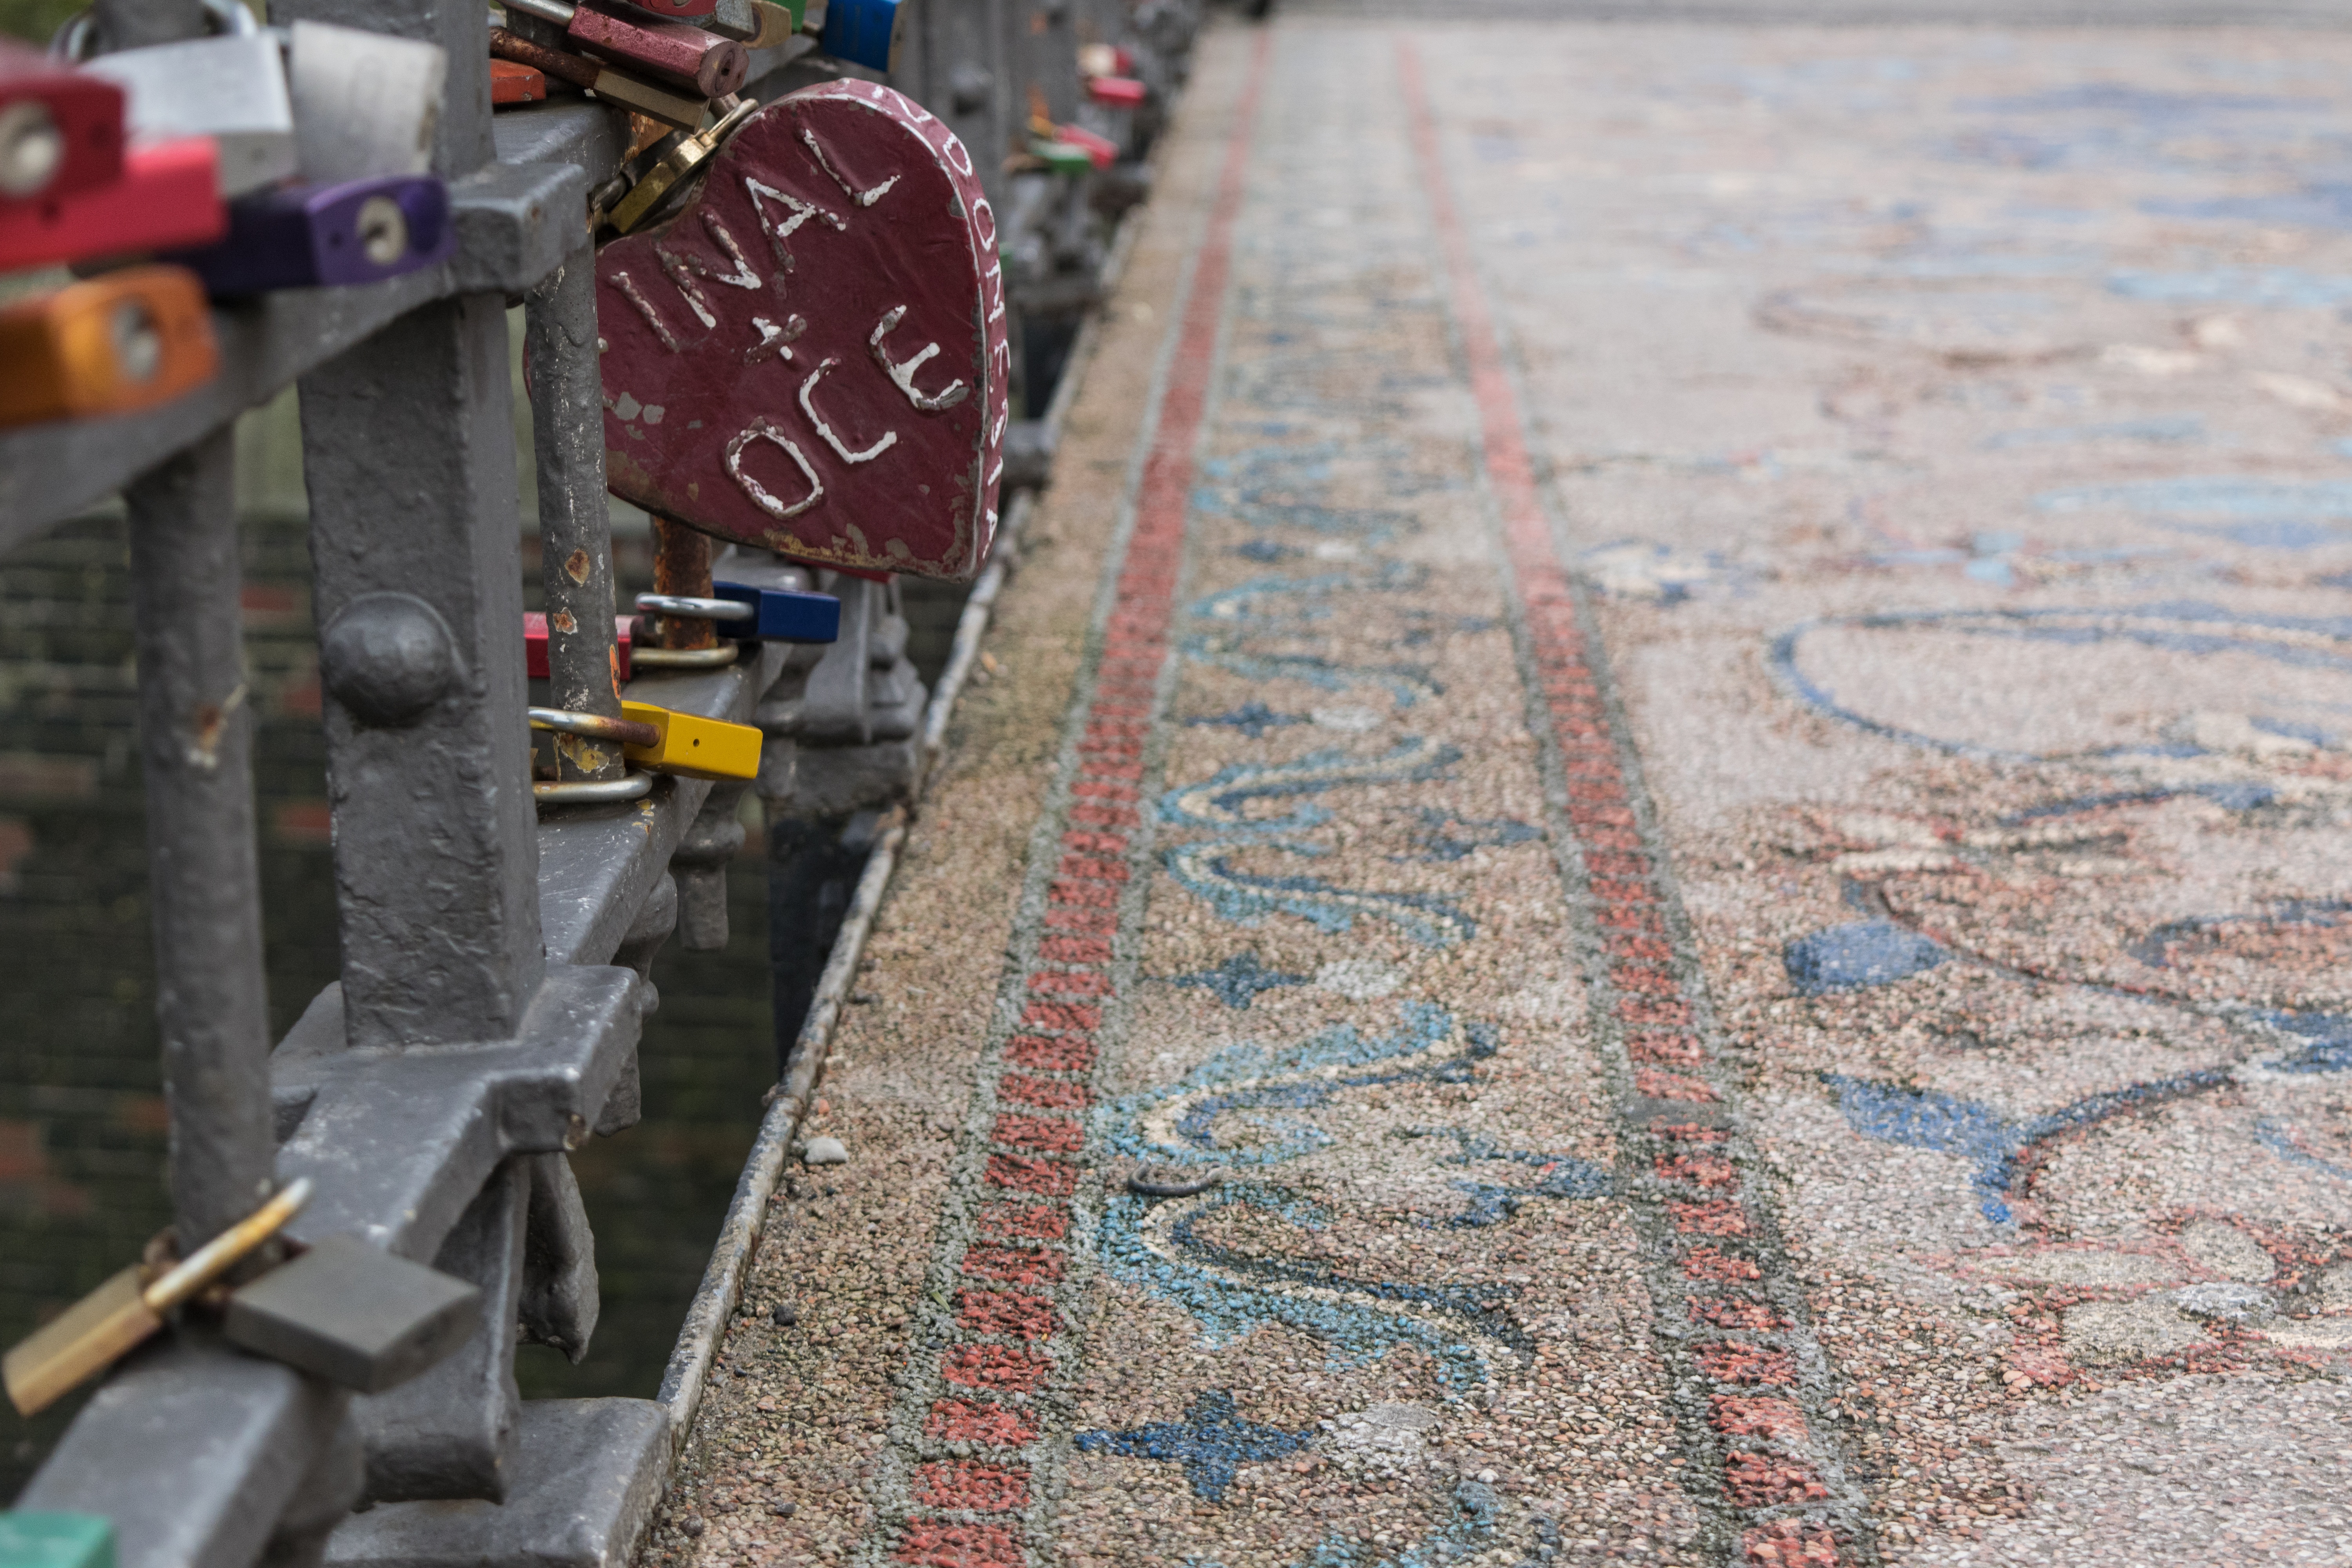
track, road, bridge, sidewalk, asphalt, love, heart, lane, padlock, art, grid, castles, hamburg, name, flooring, road surface